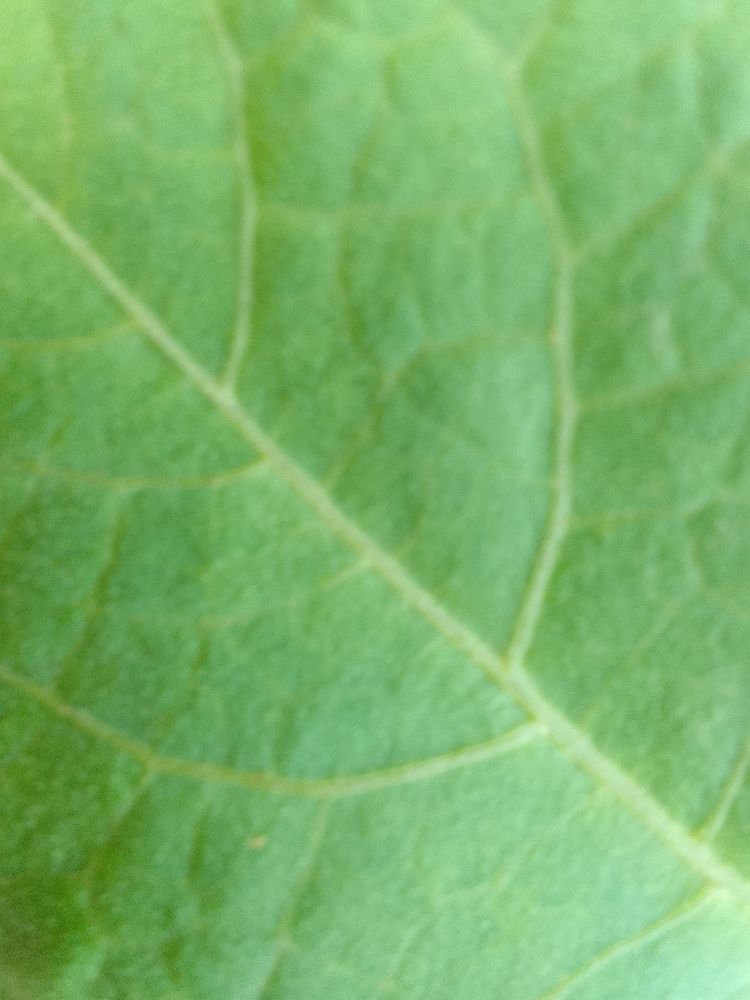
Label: healthy